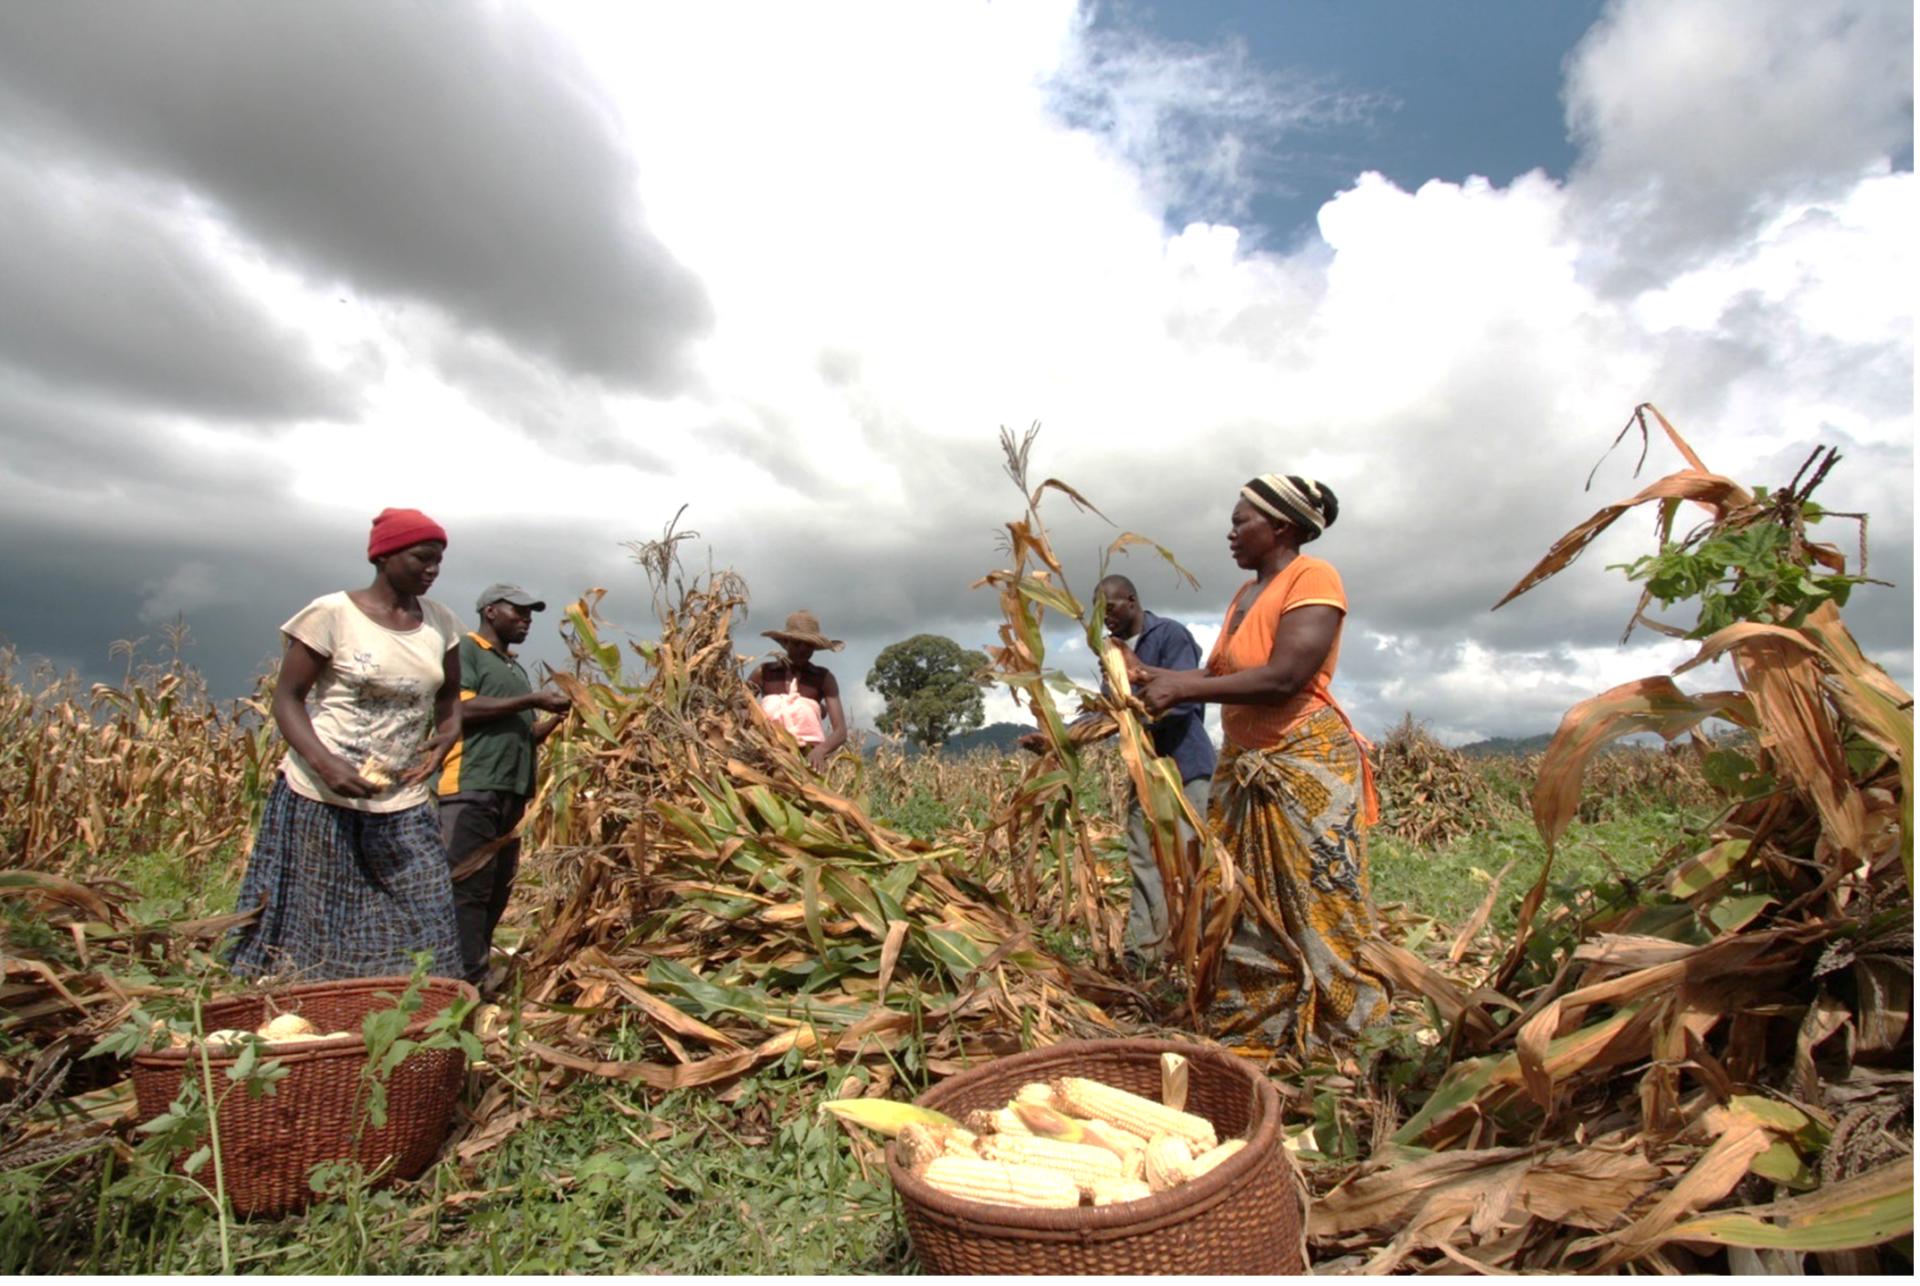
Zao la biashara, mahindi yalilokomaa vizuri shambani , huku kukiwa na wakulima wanawake na wanaume wakivuna zao hilo, ndani ya shambaya shamba kubwa lililomea mazao hayo tayari kwa kuhifadhi kwenye matenga , ili kwenda kuuza kwenye masoko mbalimbali kwa bei elekezi.